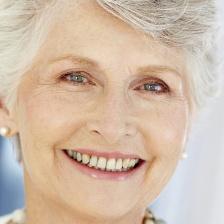
Label: faces